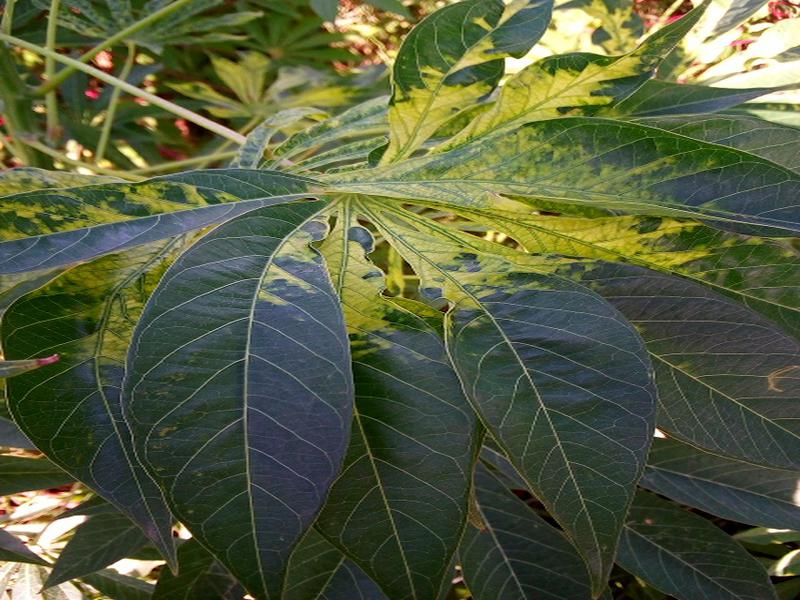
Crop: cassava
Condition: mosaic_disease